Third Silesian War

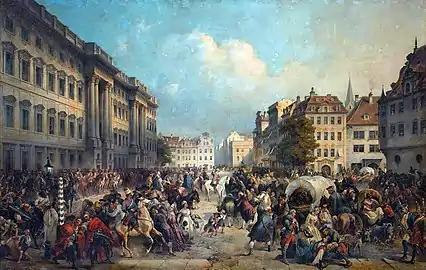

Frustrated in Moravia, the Prussians fortified Saxony and Silesia, while Frederick led an army northward to repel the advancing Russians, who had by then reached the borders of Brandenburg, where they besieged and burned Küstrin. The Prussian troops who had besieged Stralsund through the winter now withdrew to bolster Frederick's force, joining them near the ruins of Küstrin on 22 August. On 25 August a Prussian army of 35,000 men under Frederick engaged a Russian army of 43,000 under Fermor just east of the Oder in Neumark at the Battle of Zorndorf. Both sides fought to exhaustion and suffered heavy casualties, but the Russians withdrew, and Frederick claimed victory.